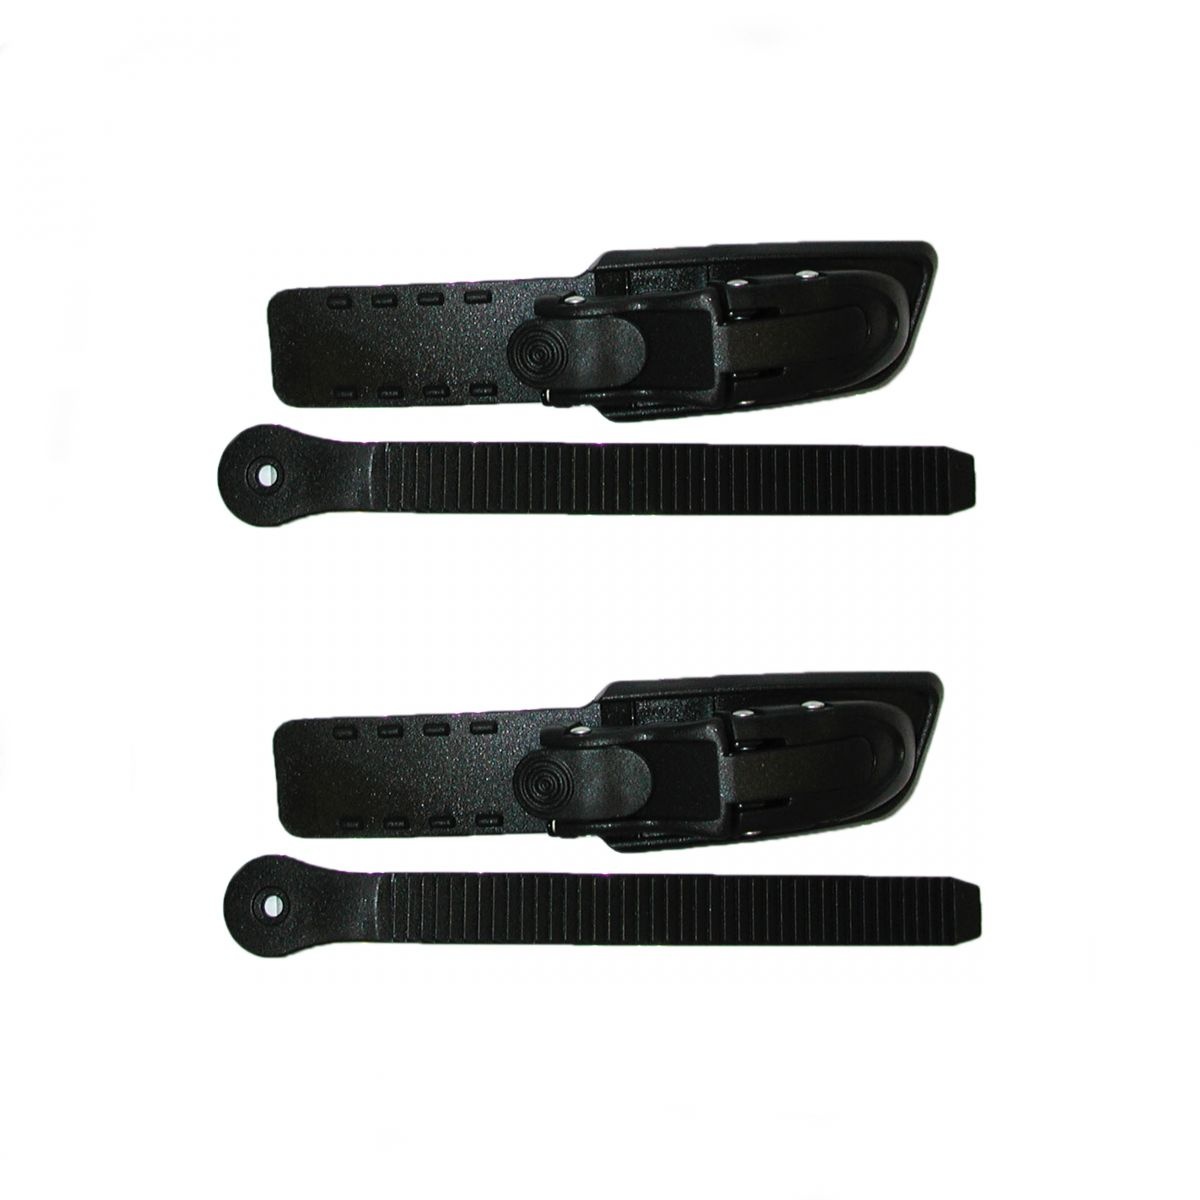
Rollerblade  45° Buckle for RB80 or Cruiser Skates - Black - Replacement Buckles
45 degree Buckle RB 80 includes one replacement pair of 45° buckles and mounting hardware for Rollerblade RB 110, Cruiser and RB 80 3WD skates, located in the instep under the cuff and above the laces. Sizes: 5, 8 | Color: Black 09301100000
Brand: Rollerblade
Category: Sporting Goods > Outdoor Recreation > Inline & Roller Skating > Roller Skate Parts